Lübbecke

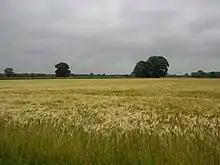
The north of the borough is sparsely settled and predominantly agricultural. Above: east of Alswede

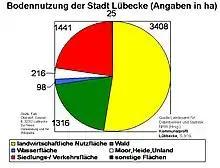
3.3% of the borough is moor, heath and wasteland, considerably higher than the average for Minden-Lübbecke district (0.7%)

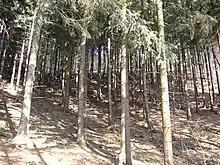
The hill forest of Lübbecke's Wiehen Hills. Above: western slopes of the Wurzelbrink

The borough has a total area of , with a maximum west–east extent of and north–south extent of around .